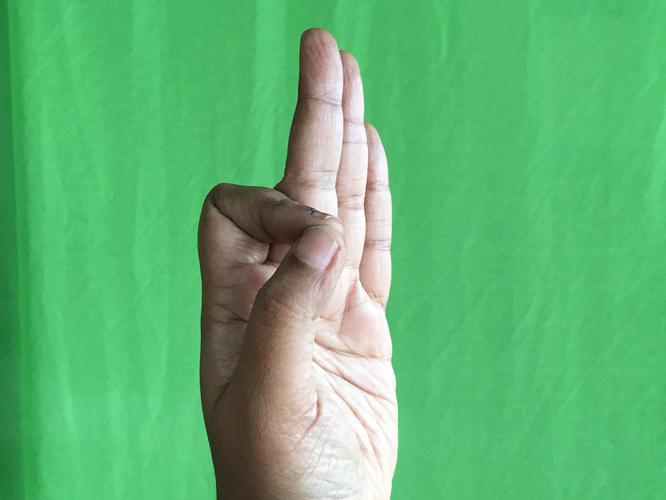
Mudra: Aralam
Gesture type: single_hand